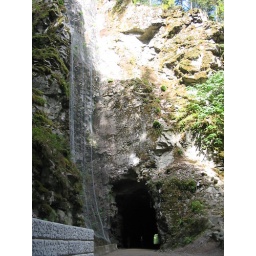
Tall rock mountain above first tunnel